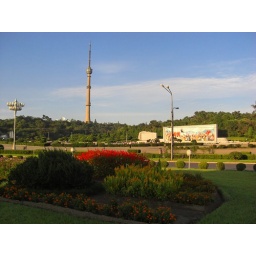
Mooran Hill with the TV tower in the background.